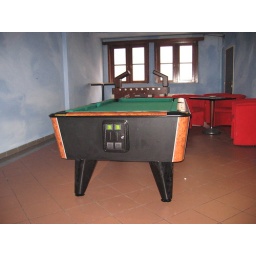
A non-functional pool table in a bar in Antwerp! Go figure.